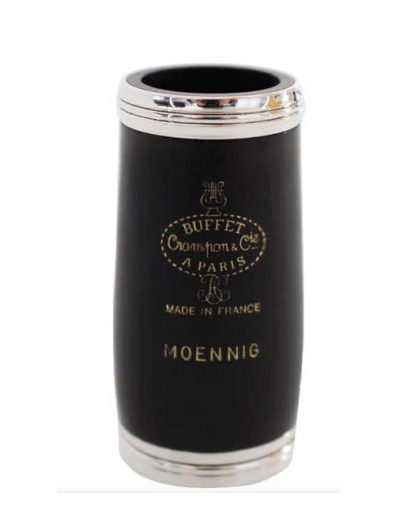
Buffet Moennig Prestige R13 Bb/A Clarinet Barrels
The Moennig barrel is the most popular barrel used. Mr. Moennig's special tapered design improves the intonation of every clarinet. Barrel for Bb/A clarinets Unstained for Prestige R13 Bb clarinet Grenadilla wood with silver-plated ring manufactured in Paris The barrel has a changed conus and gets tighter downwards in order to get more resistance while playing and to facilitate holding the notes.
Brand: Buffet
Category: Arts & Entertainment > Hobbies & Creative Arts > Musical Instrument & Orchestra Accessories > Woodwind Instrument Accessories > Clarinet Accessories > Clarinet Parts > Clarinet Barrels